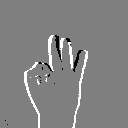
ASL letter: f